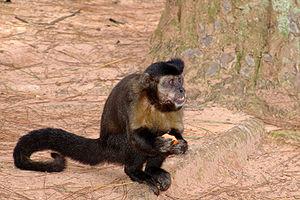
Le Sapajou noir est une espèce de primate de la famille des Cebidae.
Le Capucin brun est une espèce de primates d'Amérique du Sud relativement communs au Brésil. Son alimentation est constituée de fruits, de germes, de feuilles et d'insectes.
La province de Misiones est une province d'Argentine située dans le nord-est du pays. Elle est bordée à l'ouest par le Paraguay, à l'est du nord au sud par le Brésil et au sud-ouest par la province de Corrientes.